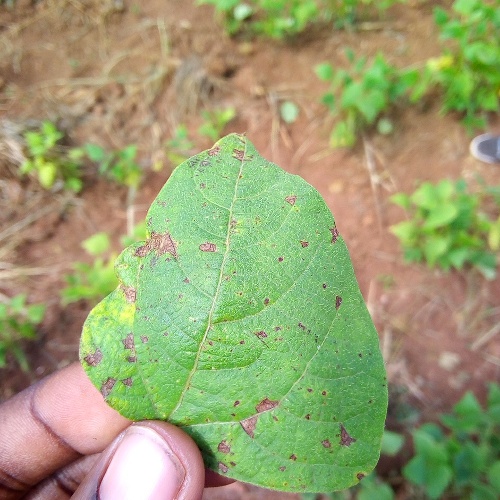
Leaf condition: angular_leaf_spot